Velvet Sky

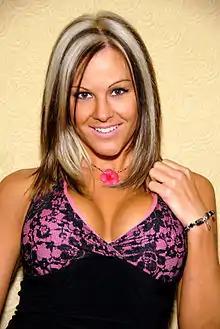
Sky in 2010

Jamie Lynn Szantyr (born June 2, 1981) is an American color commentator and retired professional wrestler best known for her time with Total Nonstop Action Wrestling (TNA) and the NWA under the ring name Velvet Sky. She is a former two-time TNA Women's Knockout Champion and is a former TNA Knockouts Tag Team Champion as part of The Beautiful People (with Madison Rayne and Angelina Love, with the group defending the title under the Freebird rule). While a part of NWA she served as a color commentator.